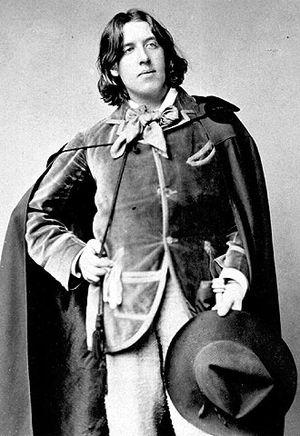
L’occultation de la bisexualité est la tendance à ignorer, retirer, délibérément effacer, falsifier ou réinterpréter toute preuve de la bisexualité apparaissant dans la littérature, les archives historiques, les travaux universitaires, les médias et toutes les autres sources primaires.